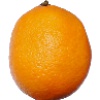
Label: lemon_meyer